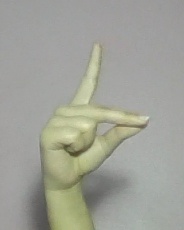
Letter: ta